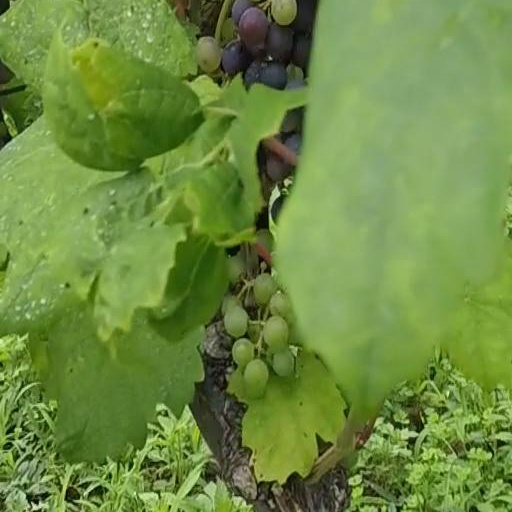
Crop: grape